Peugeot HR1

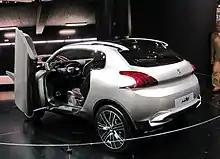
Rear view with door open

The Peugeot HR1 is a concept car that was designed by Peugeot for the 2010 Paris Motor Show. It is a supermini SUV and features an innovative hybrid powertrain. Instead of using a diesel linked to an electric motor like in the Peugeot 3008 and Peugeot 508, it uses a 1.2-litre petrol engine. "CAR" compared the car’s styling being “sort of like the shrunken Range Rover Evoque.”